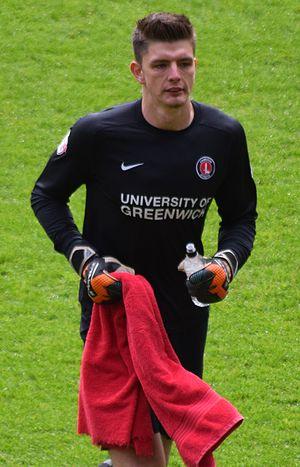
Nicholas "Nick" David Pope, né le 19 avril 1992 à Soham, est un footballeur international anglais qui évolue au poste de gardien de but au Burnley FC.